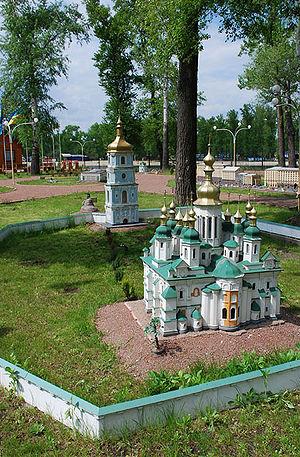
Un parc de miniatures, aussi improprement appelé parc miniature, est un type de parc de loisirs spécialisé dans lequel sont présentés des reproductions miniatures. Ces parcs peuvent contenir, selon leurs thèmes, des maquettes représentant des villes entières, des quartiers ou des monuments bien précis.